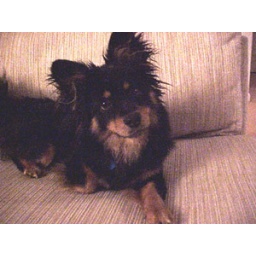
Sharon Kehnemui and her photogenic pal bear can be seen in person at the Clarendon Dog Park.